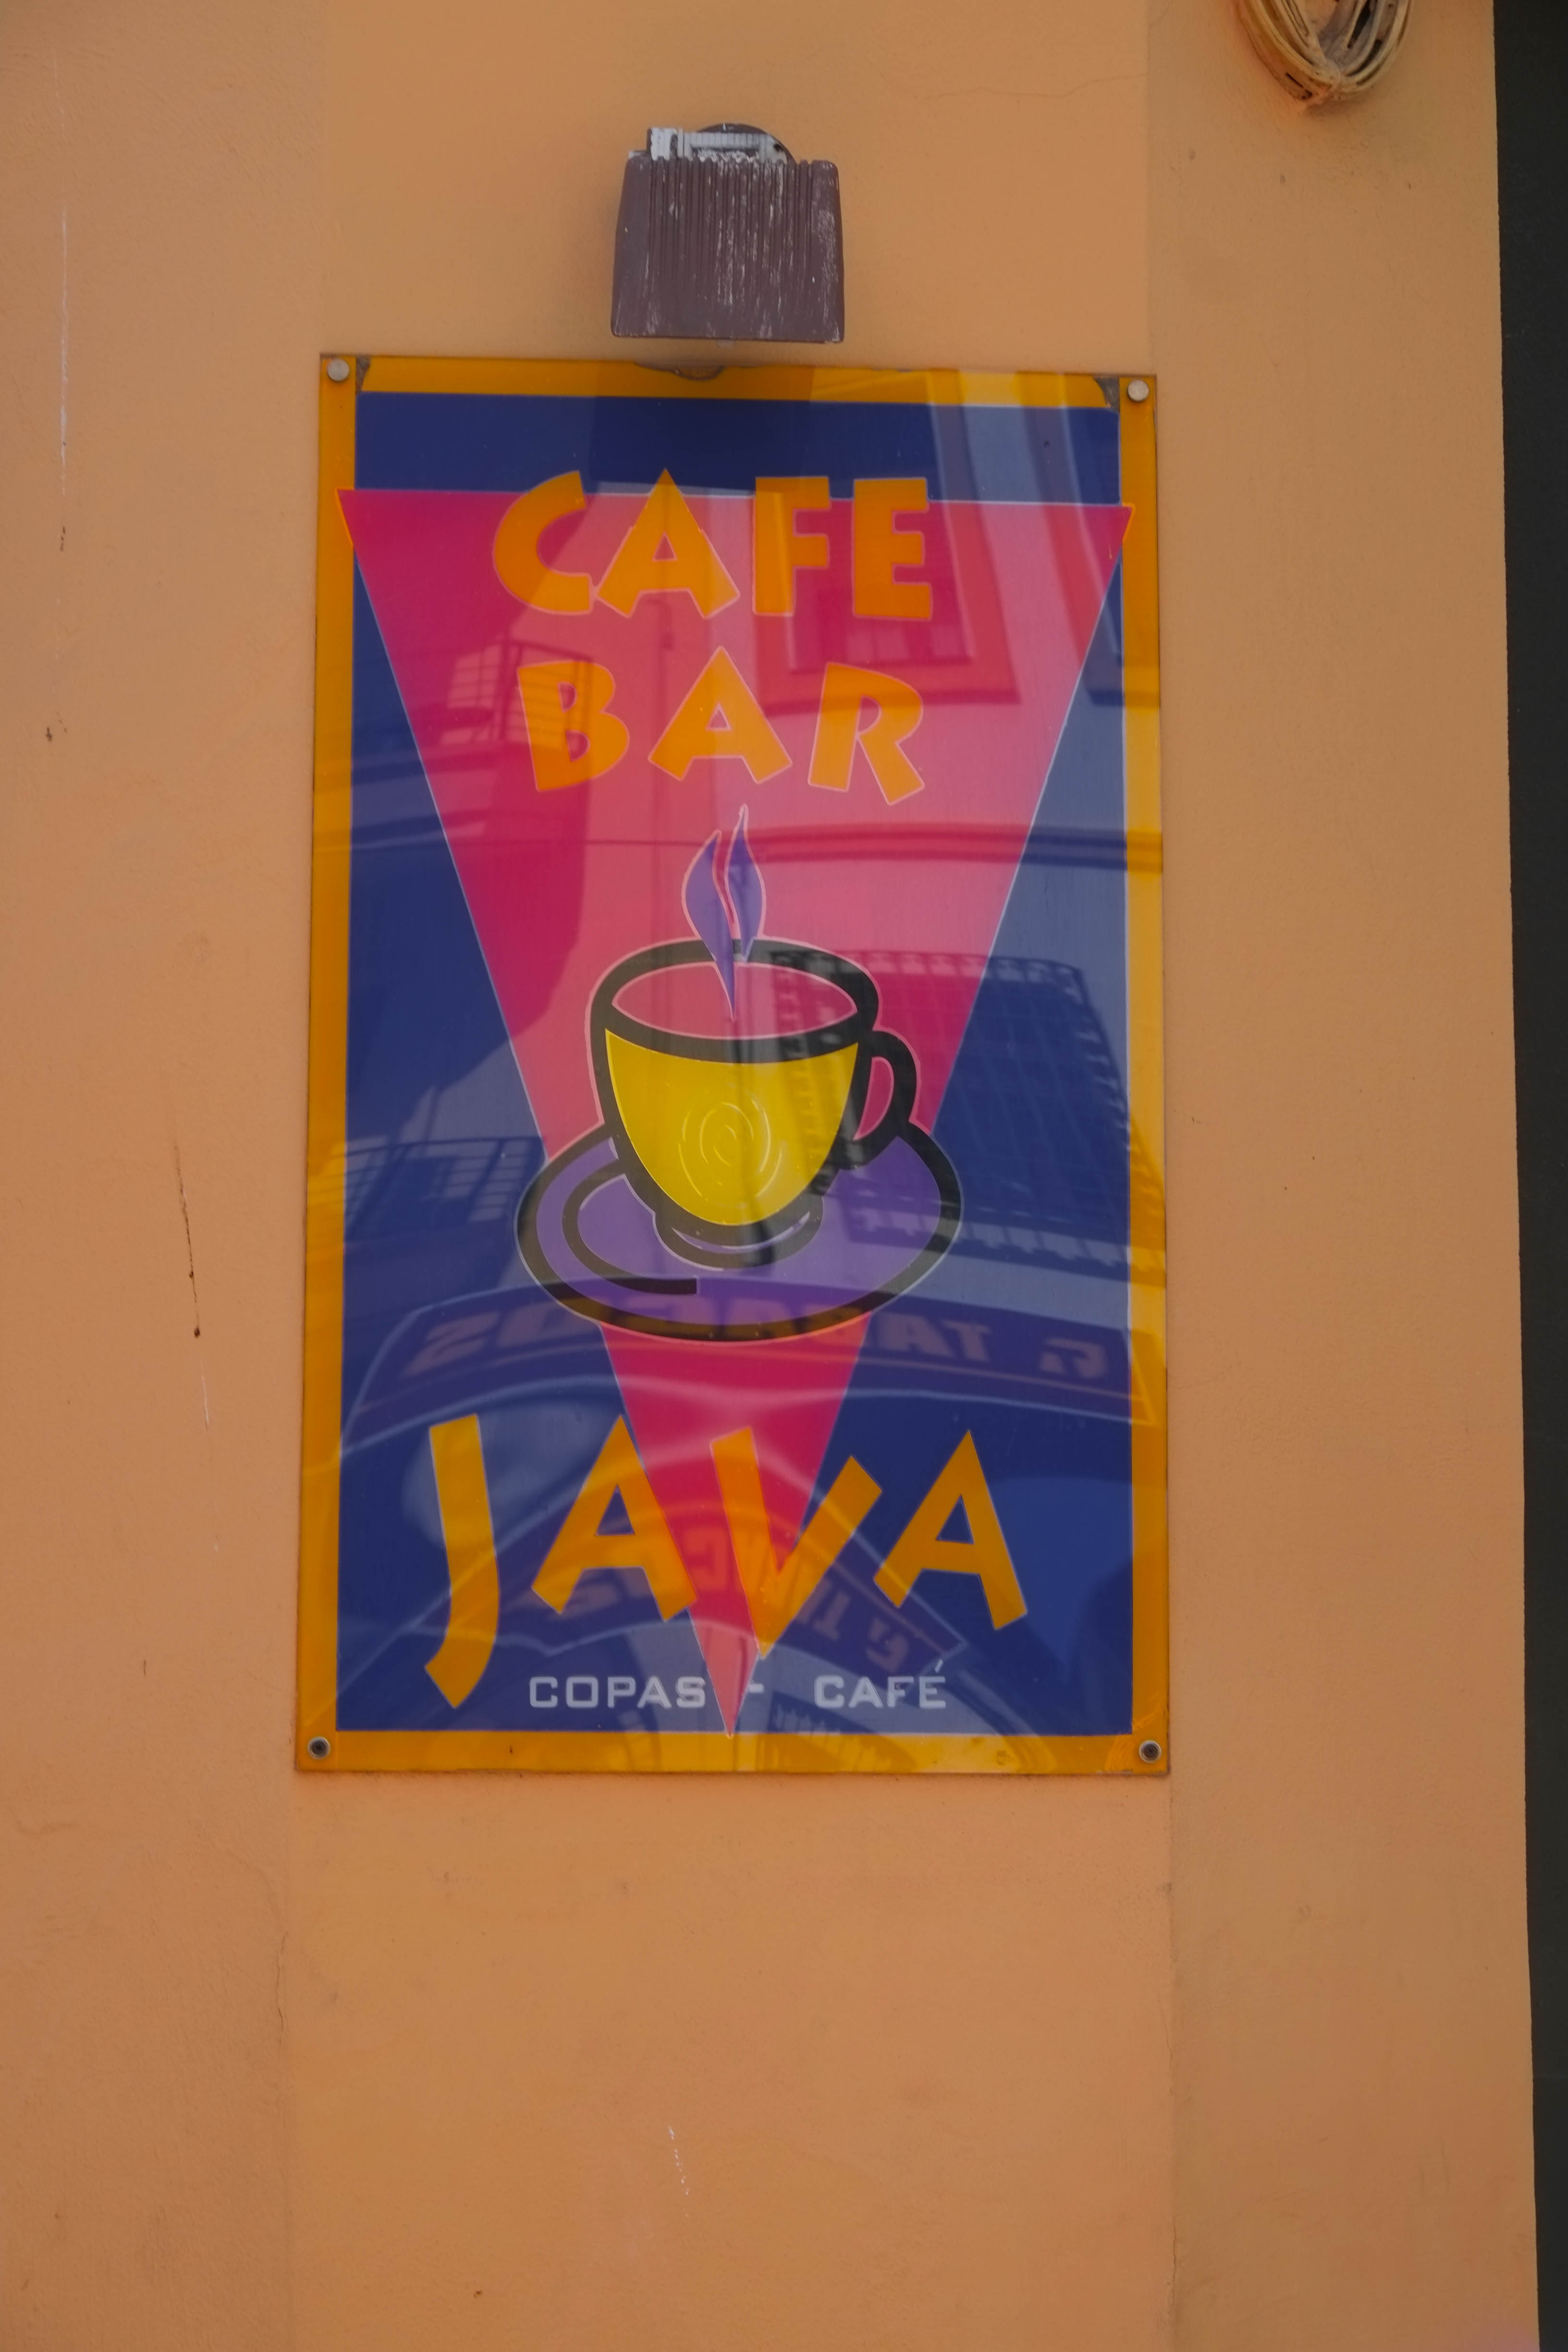
sign, color, blue, yellow, painting, art, sevilla, andalusia, poster, shape, triana